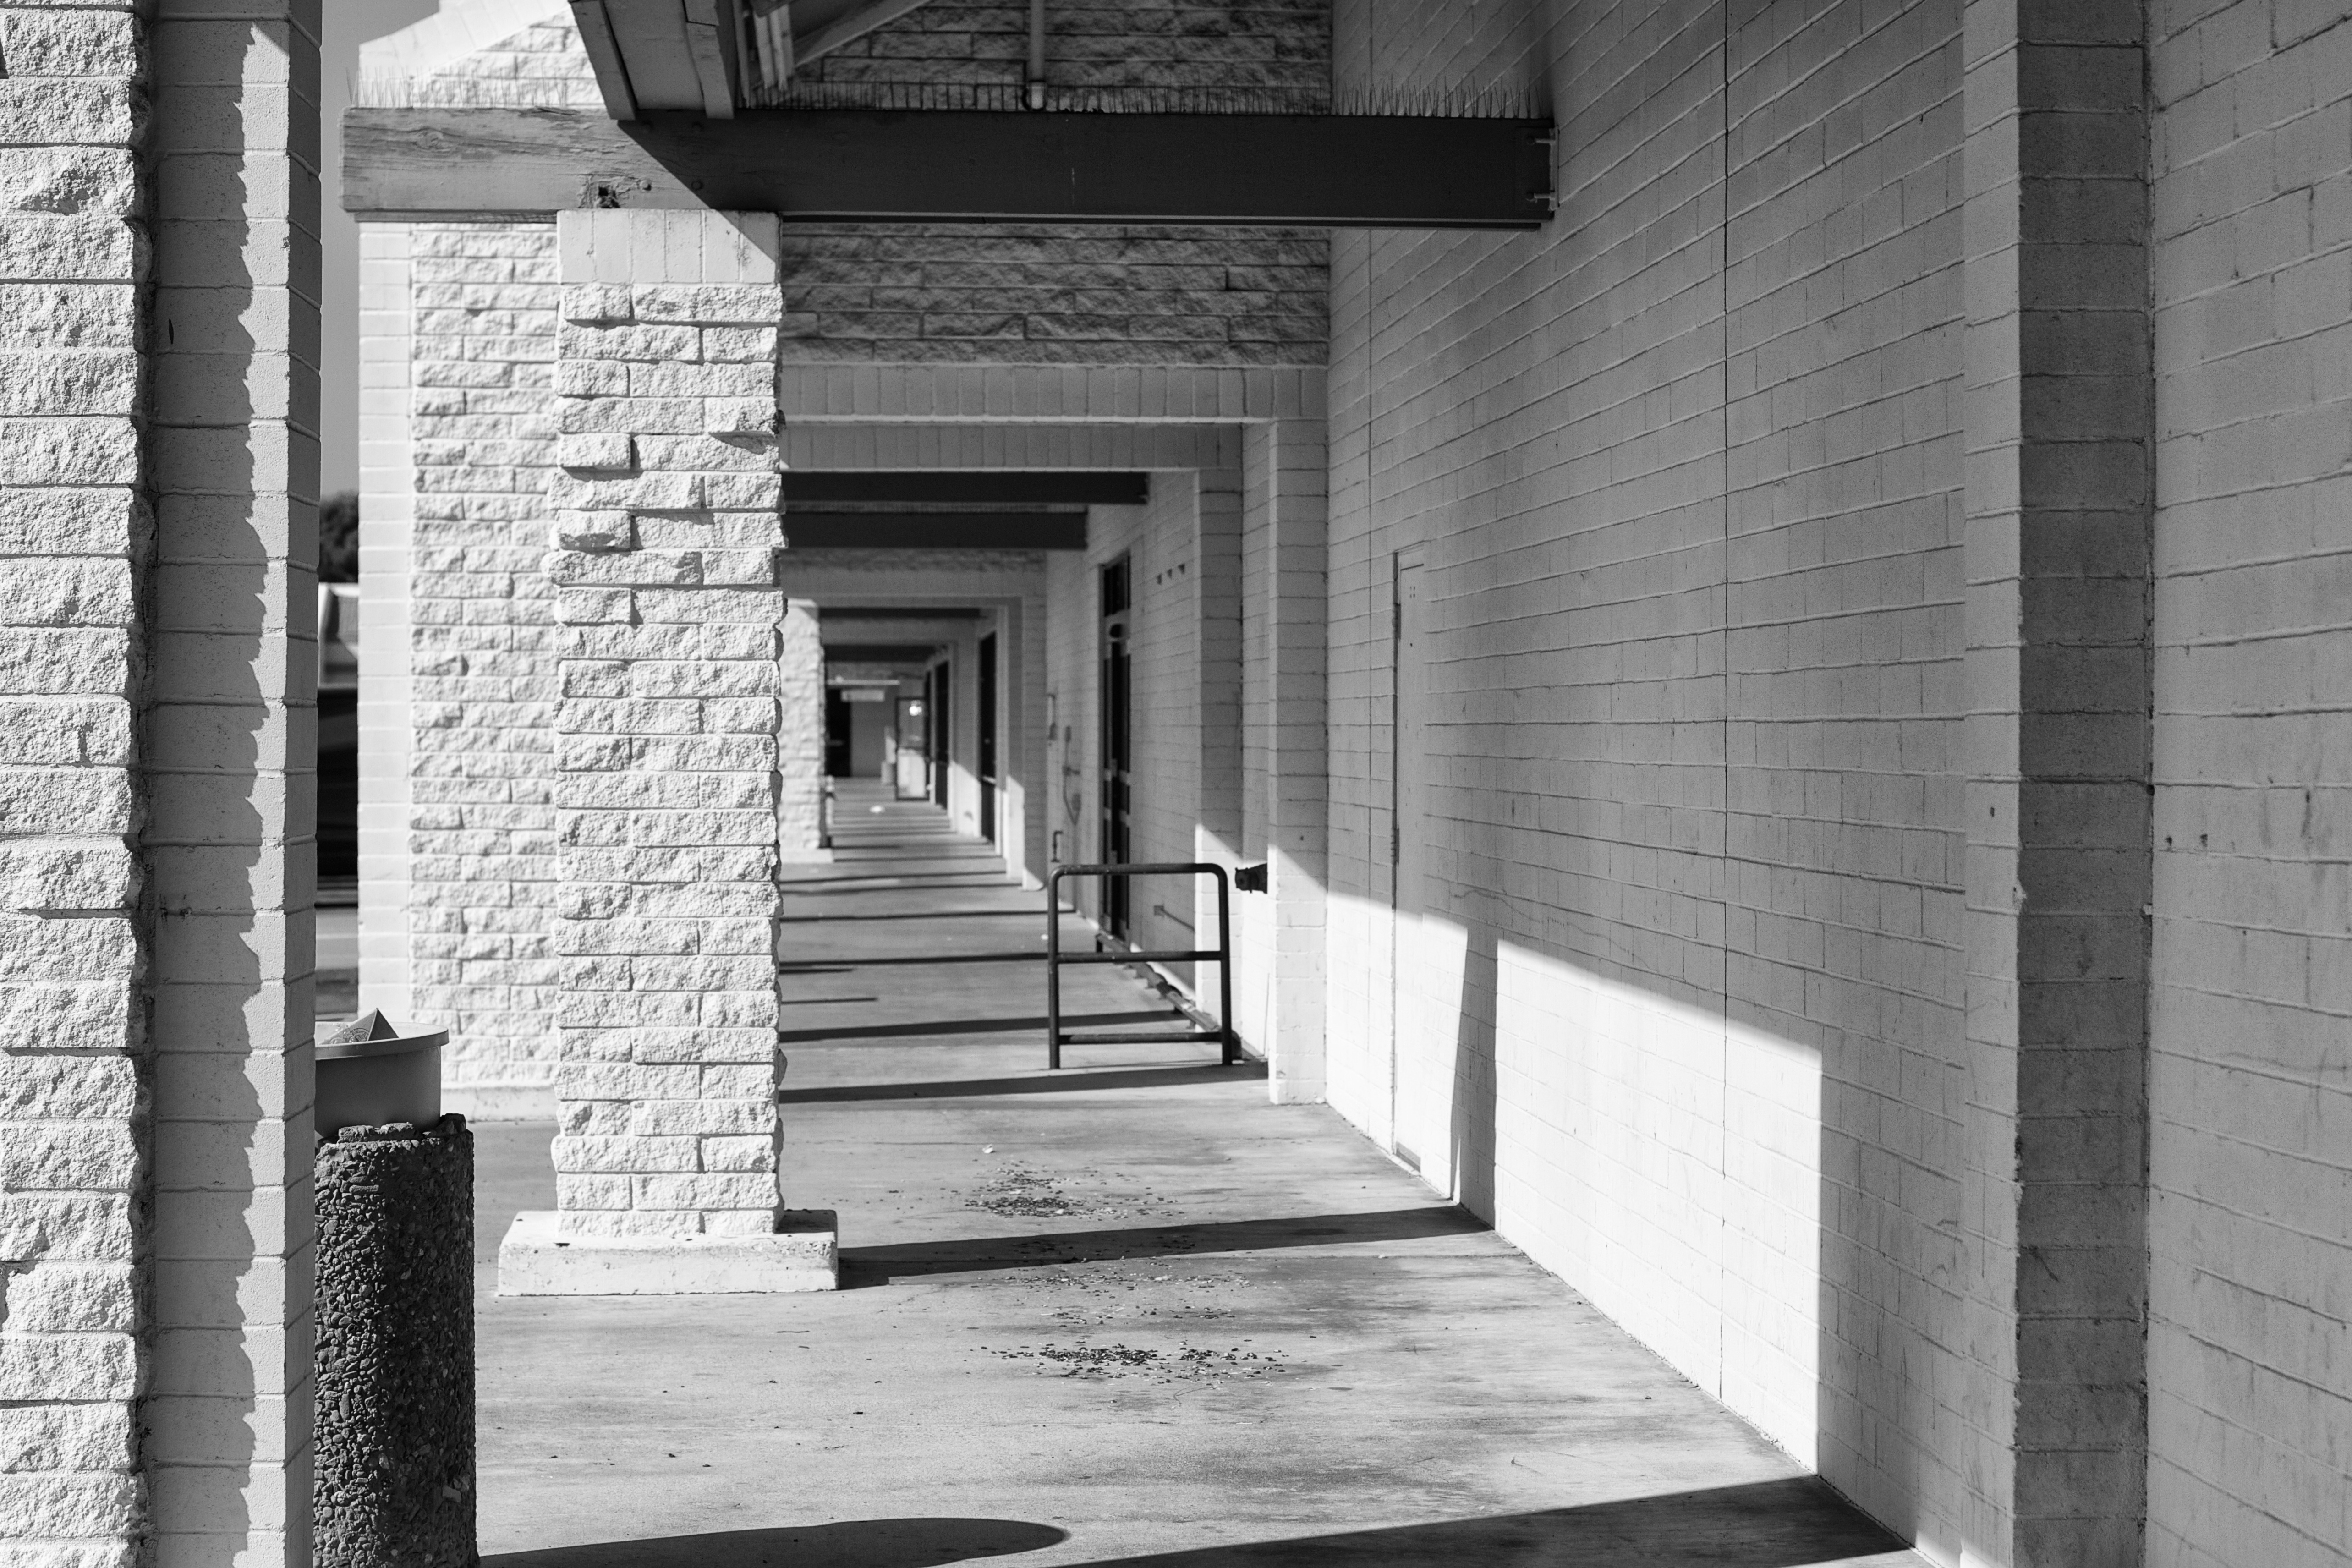
black and white, architecture, wood, road, white, street, house, alley, home, wall, facade, black, monochrome, interior design, bw, stairs, infrastructure, symmetry, photograph, image, shape, adandonedamerica, urban area, monochrome photography